Answer in natural language. Where is blue two-seater sofa with green and blue cushions with respect to brown colour box  shape square? Choose between the following options: right or left
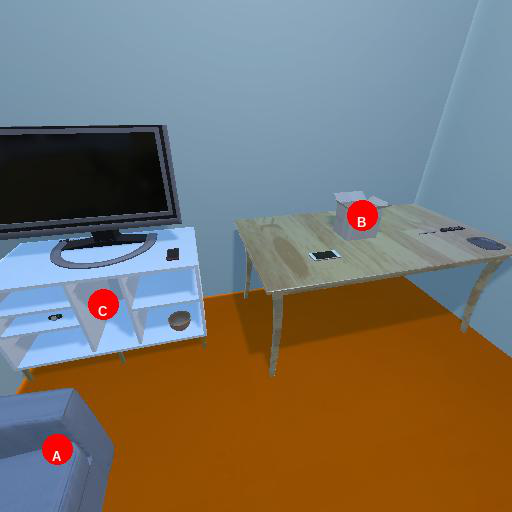
<answer>left</answer>